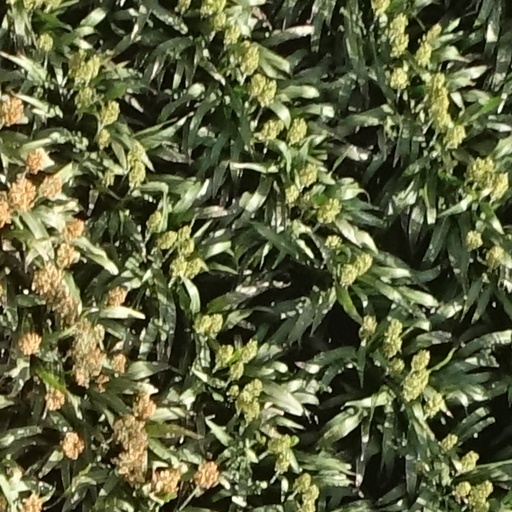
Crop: sorghum